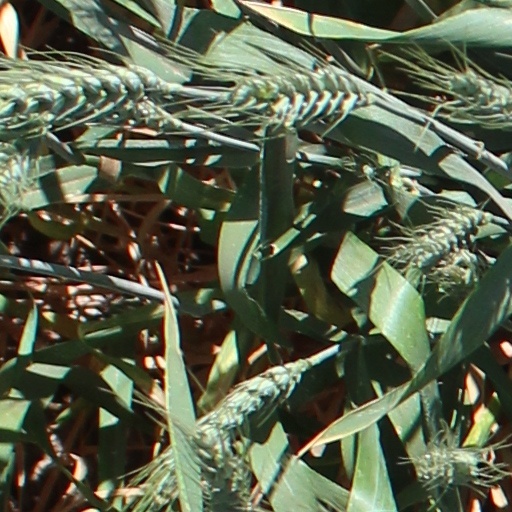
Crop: wheat